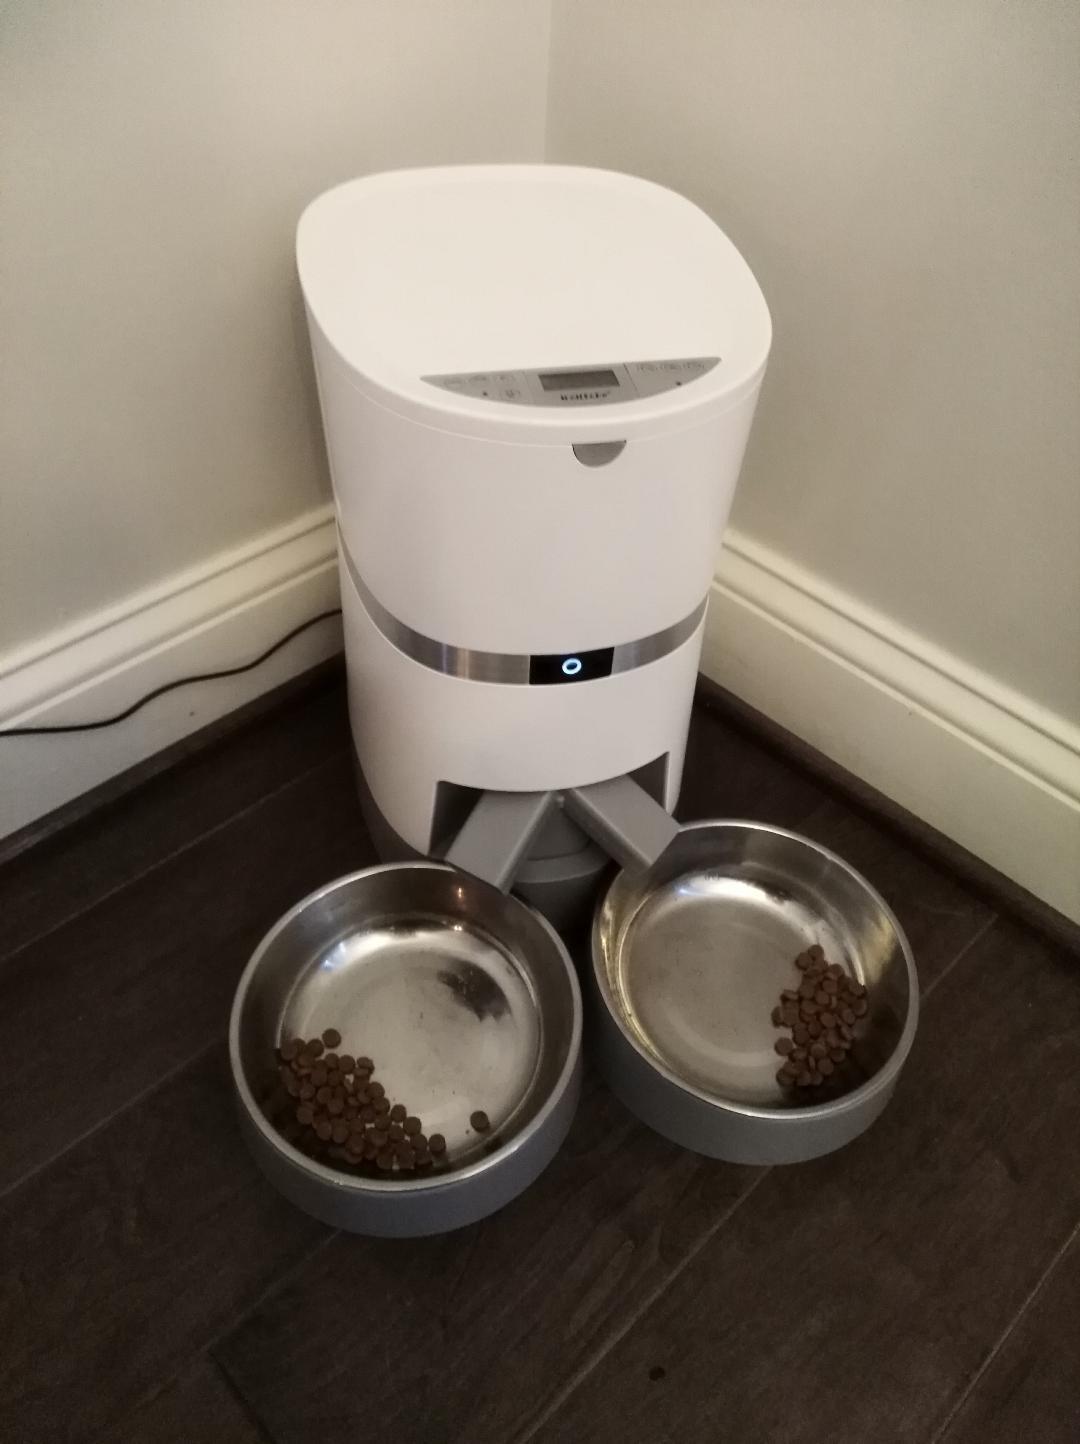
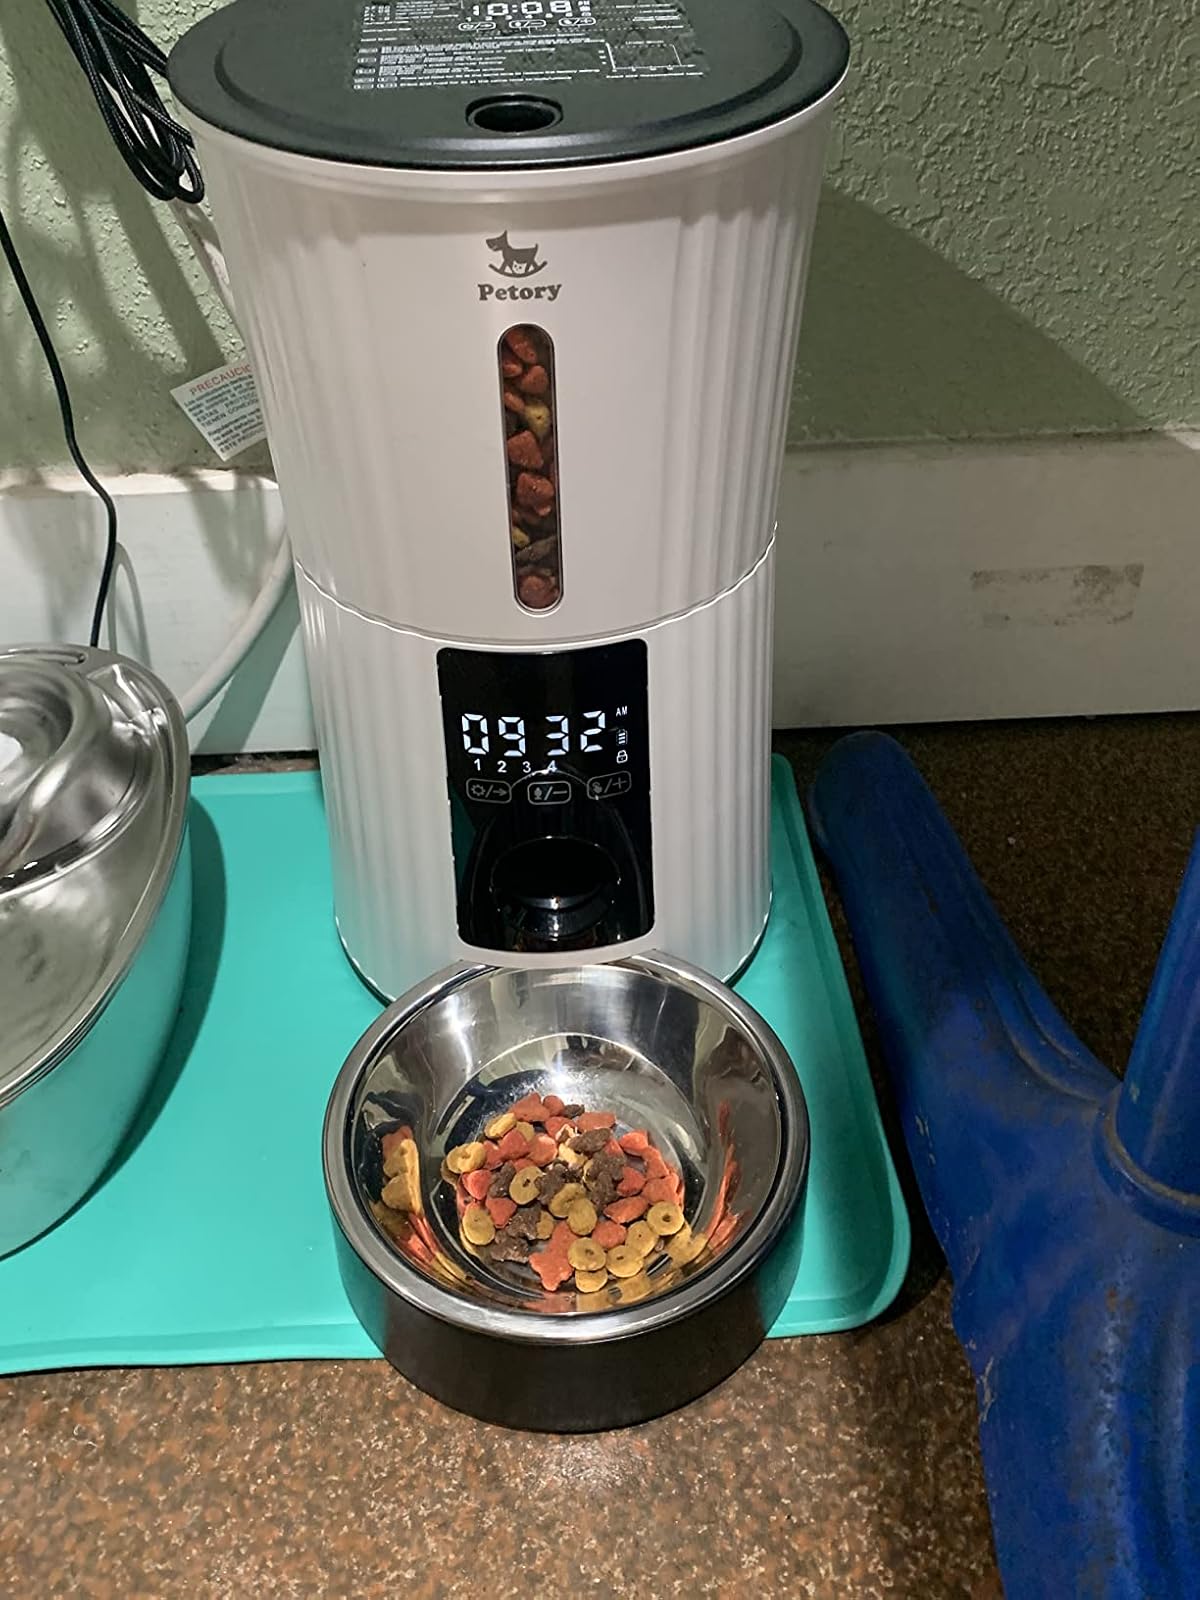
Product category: items_feeder
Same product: no